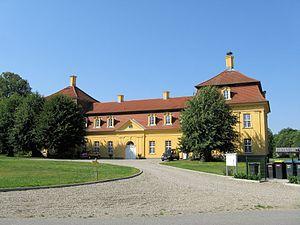
Diekhof est une municipalité allemande du land de Mecklembourg-Poméranie-Occidentale et l'arrondissement de Rostock. En 2013, elle comptait 928 hab.